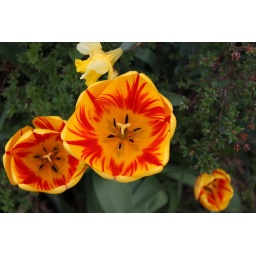
I wish they were in my Garden, alas they belong to a house down the road